Seven Islands Archeological and Historic District

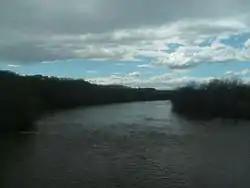
The James River, on the border between Fluvanna and Buckingham Counties

The Seven Islands Archeological and Historic District encompasses a site near the confluence of the James and Slate Rivers in Buckingham and Fluvanna Counties in Virginia. The site is notable for a number of prehistoric archaeological sites, the largest of which is a Woodland period Native American site, while smaller sites from earlier periods also exist in the area. The site is also notable for the Seven Islands house, a well-preserved Greek Revival I-house. It is situated on a bluff in Buckingham County with commanding views of the James River, across from the Bremo Plantation.